Metrorail (Miami-Dade County)

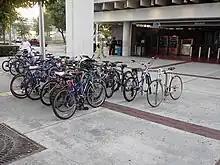
A busy bike and ride rack at Brickell station. Some stations have bike lockers; bicycles are also allowed on the trains.

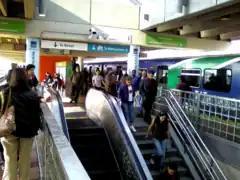
Passengers at Government Center

As of August 3, 2024, the current standard fare on Metrorail is $2.25 and reduced fare is $1.10. A standard monthly pass costs $112.50 and $56.25 for reduced fare. The monthly Easy Cards are sold at over 50 sales outlets. Reduced fares are available only to Medicare recipients, people with disabilities, and Miami-Dade students in grades 1 through 12. Children below tall ride free when accompanied by a fare-paying rider, with a limit of 3. Ticket vending machines (TVMs) that sell Easy Cards and Easy Tickets are found in all rail stations. All Miami-Dade senior citizens aged 65 years and older and with Social Security benefits, and veterans residing in Miami-Dade and earning less than $22,000 annually ride free with the reduced fare monthly Easy Card. All of the stations except the five in the downtown area and Tri-Rail station have dedicated parking available. Parking costs $4.50 per day or $11.50 for a monthly pass.